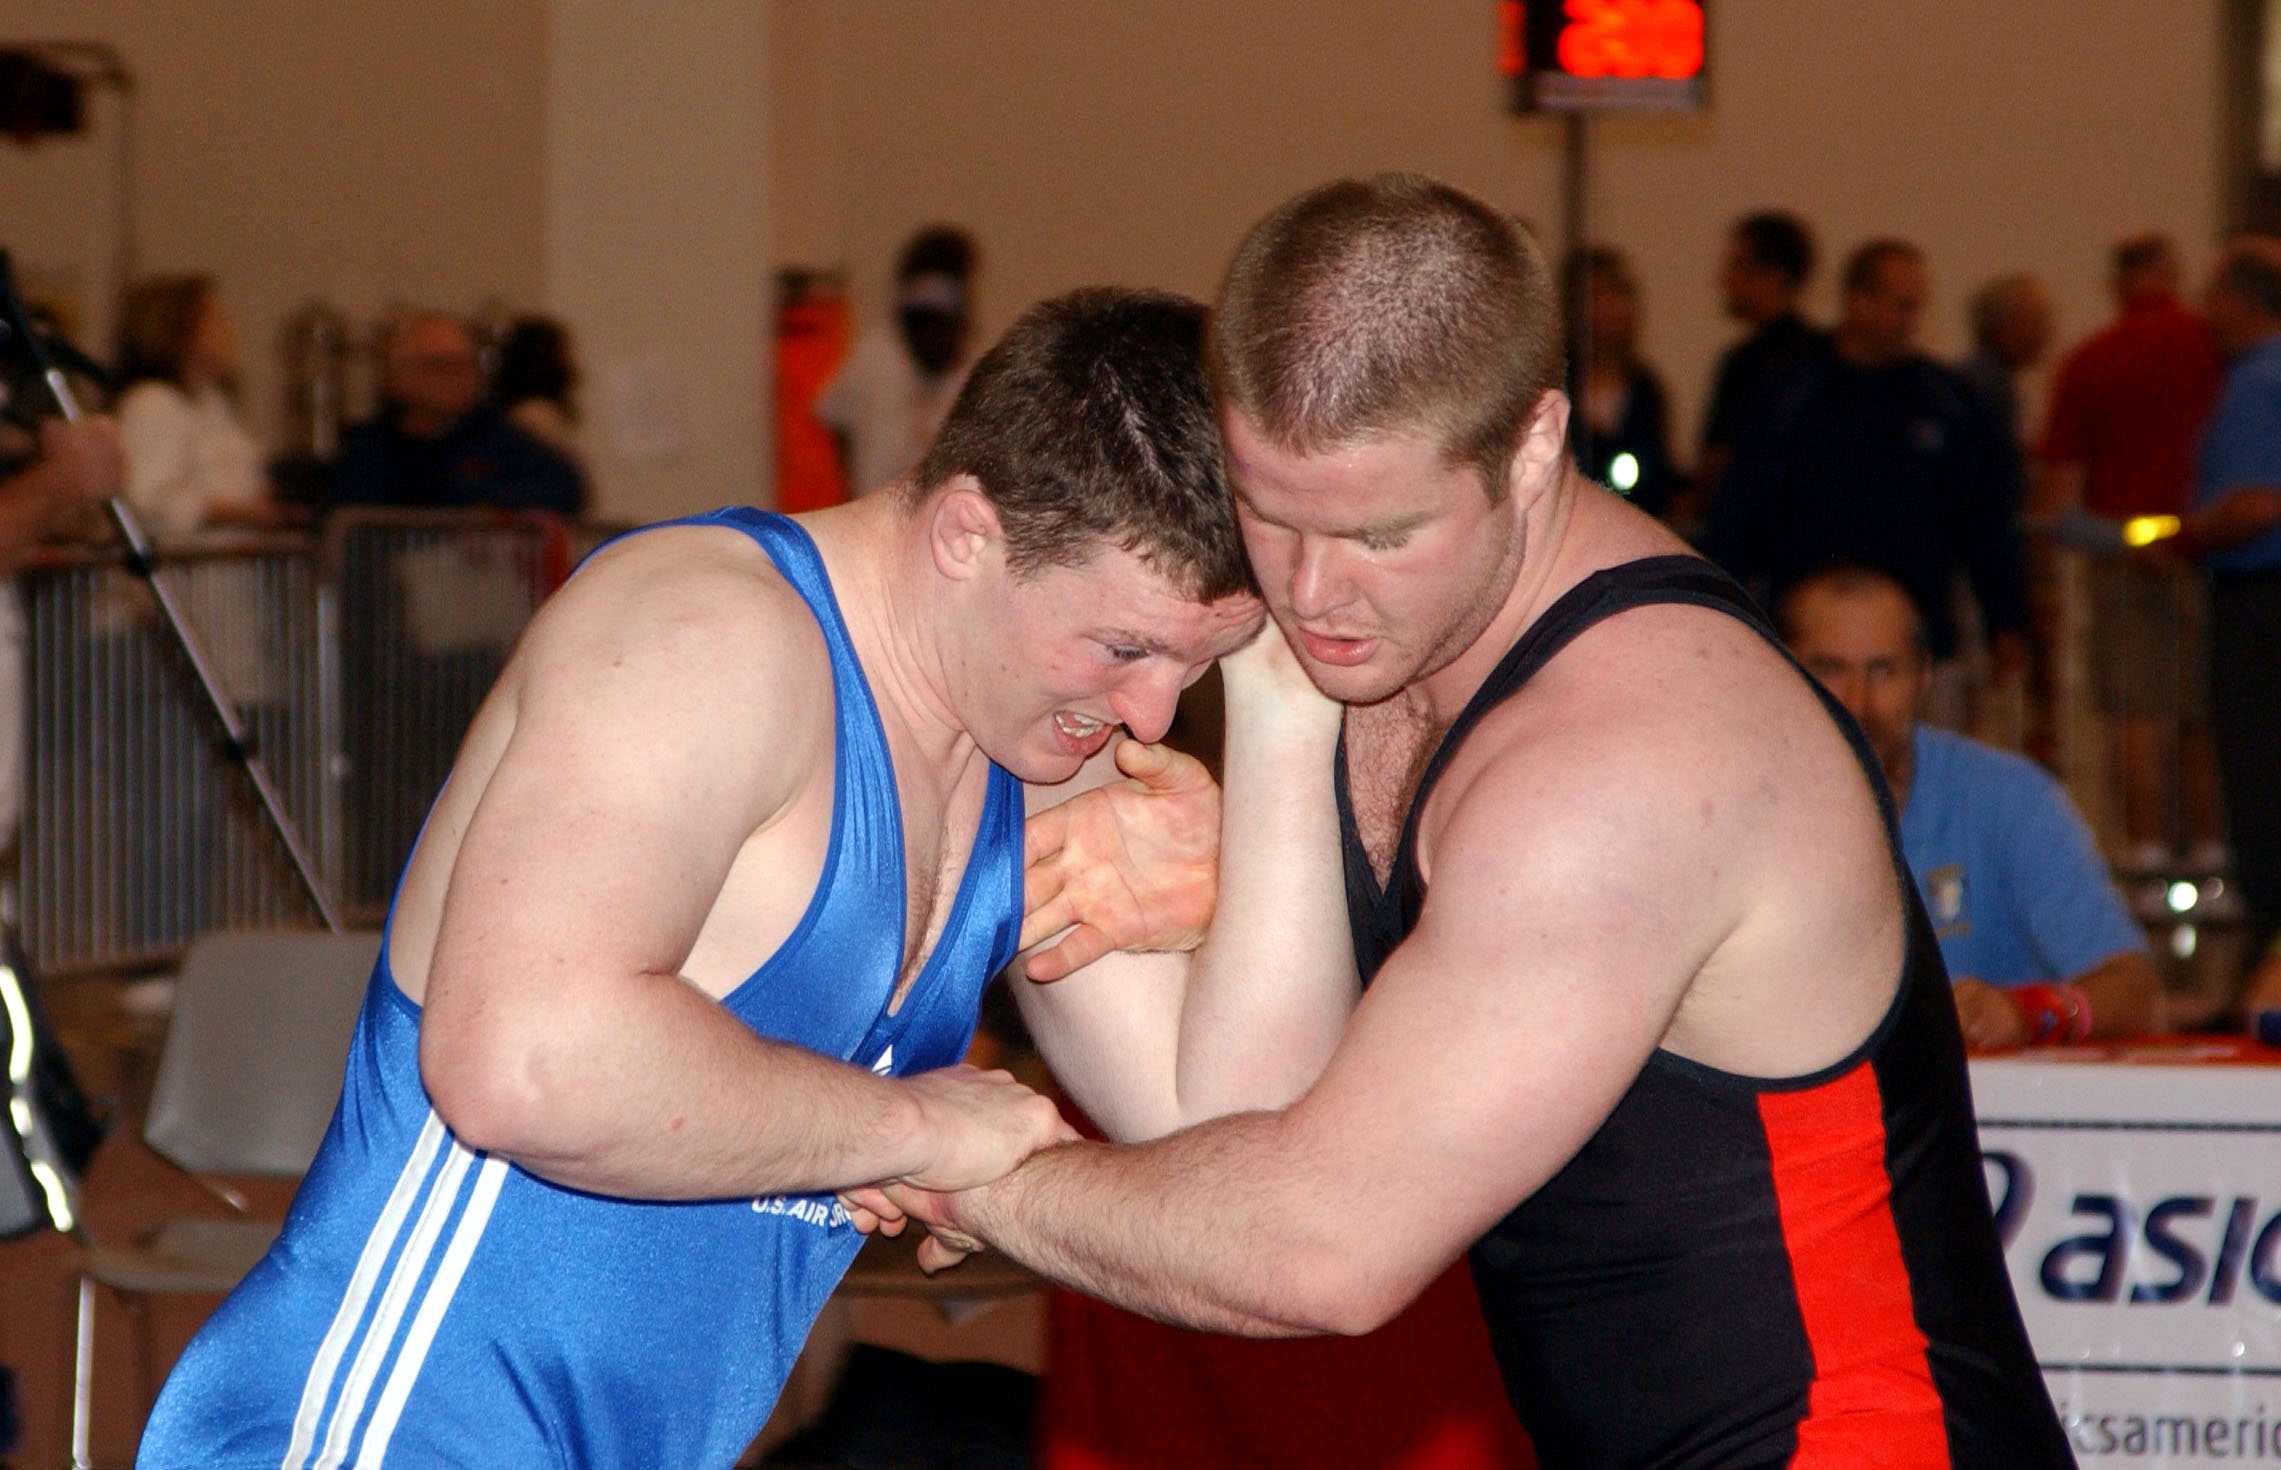
sport, fitness, muscle, boxing, competition, sports, match, strong, push, stress, college, athletes, wrestling, wrestlers, strength, males, bout, grappling, combat sport, individual sports, contact sport, wrestler, professional wrestling, greco roman wrestling, freestyle wrestling, collegiate wrestling, scholastic wrestling